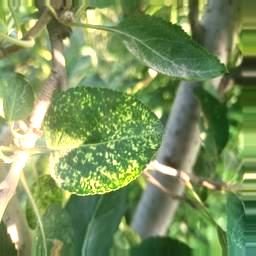
Label: Apple_Mosaic